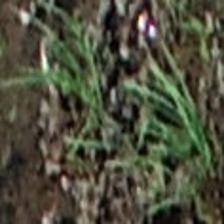
Label: clustered